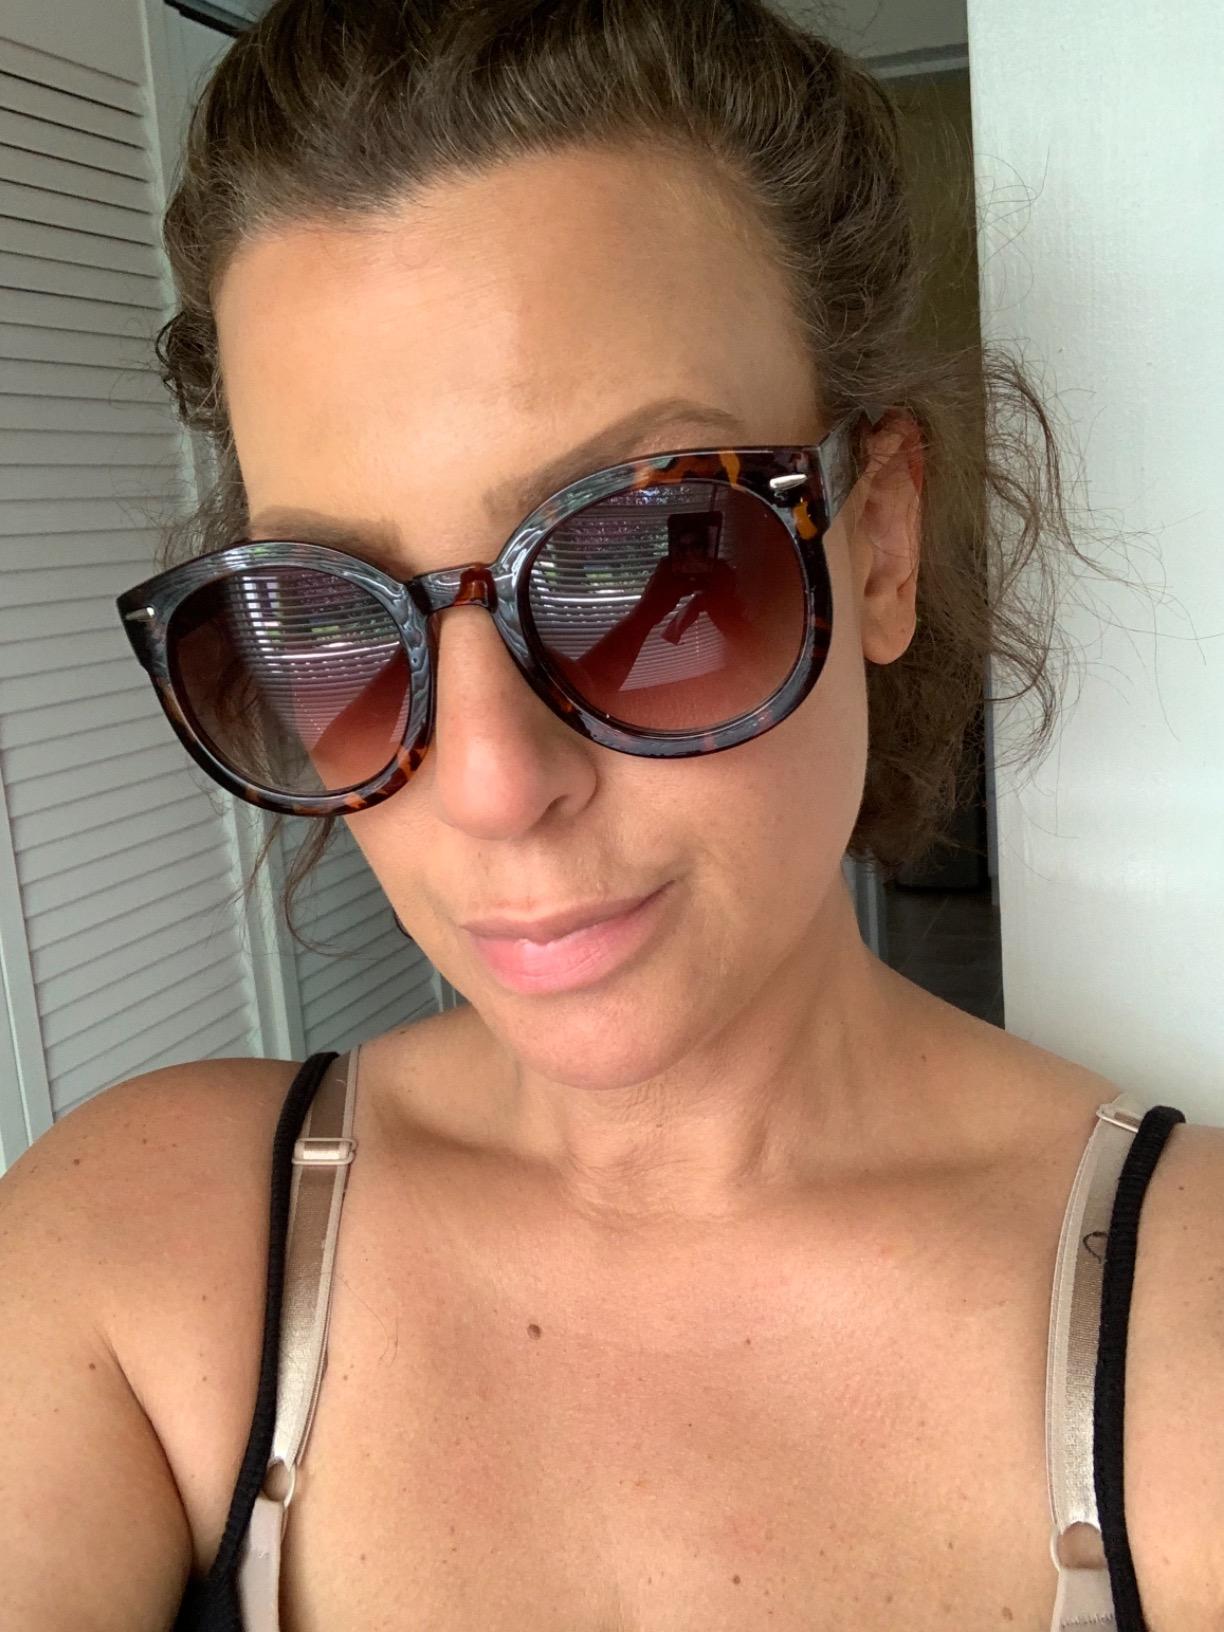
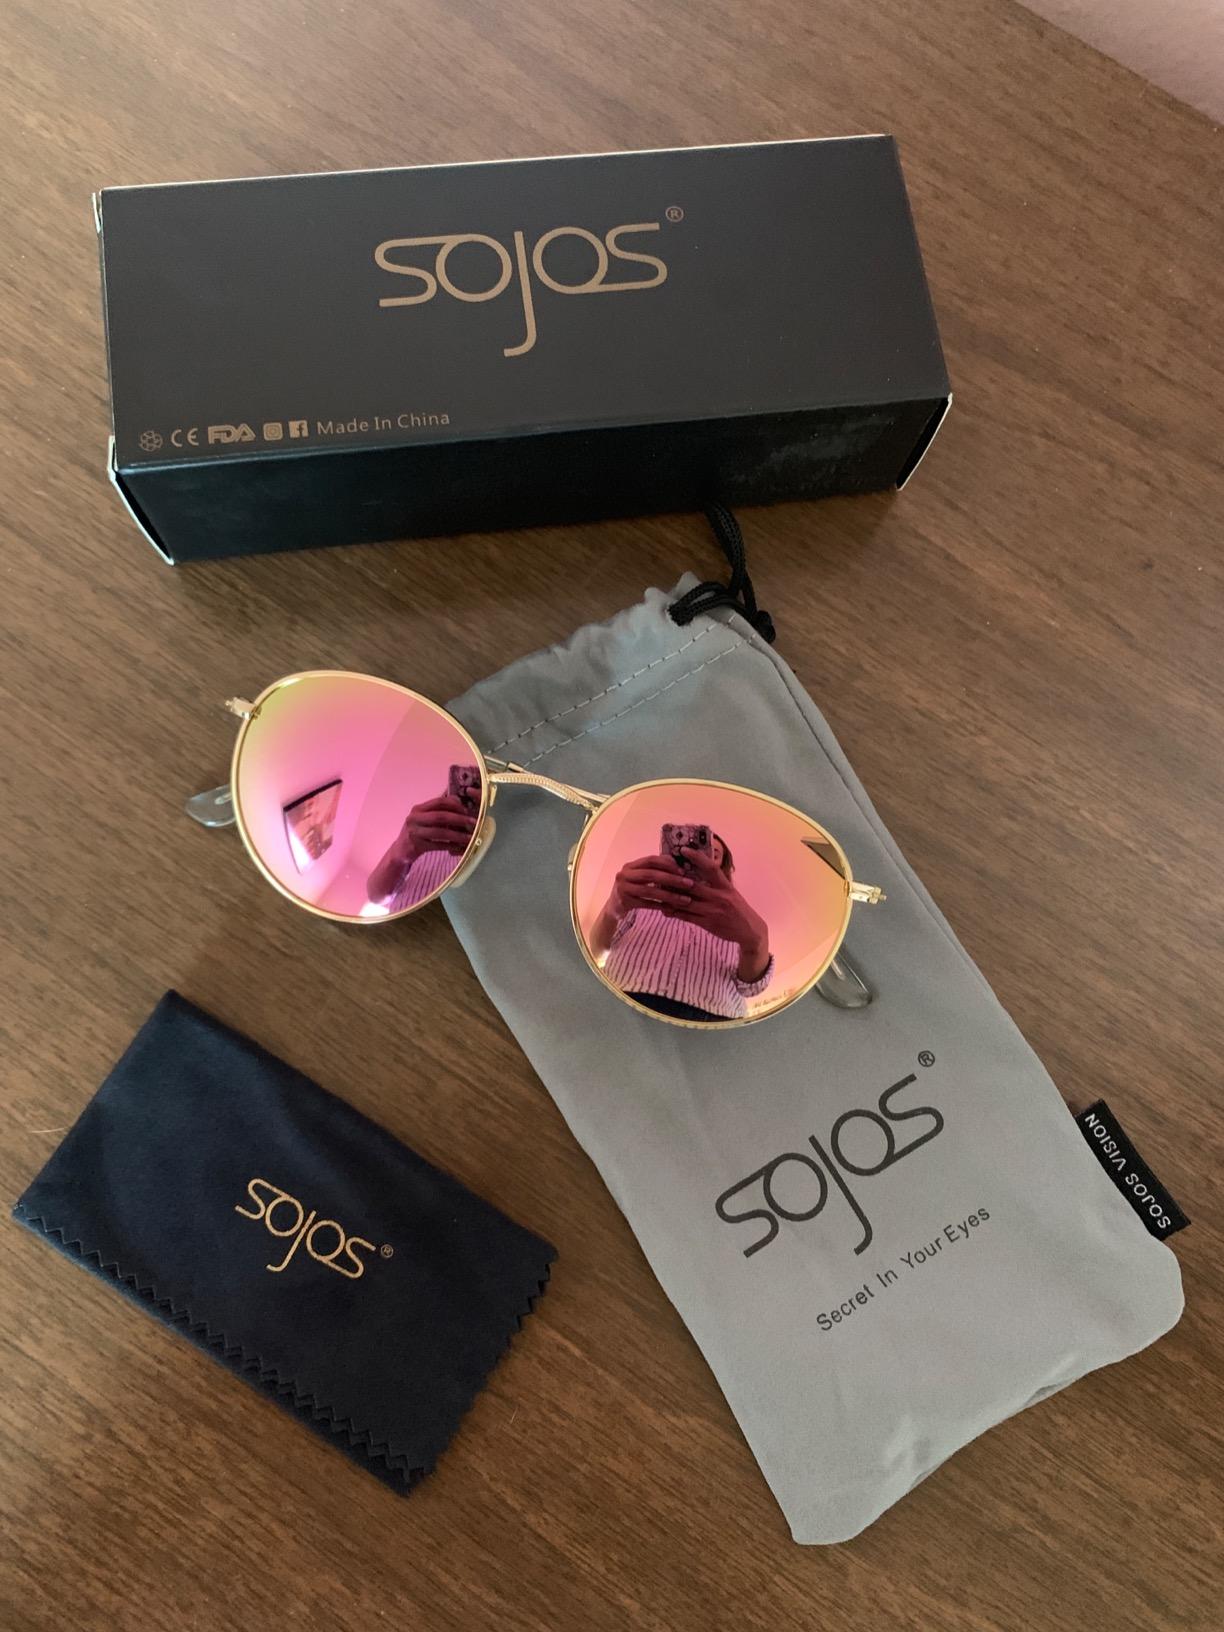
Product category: accessories_sunglasses
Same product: no